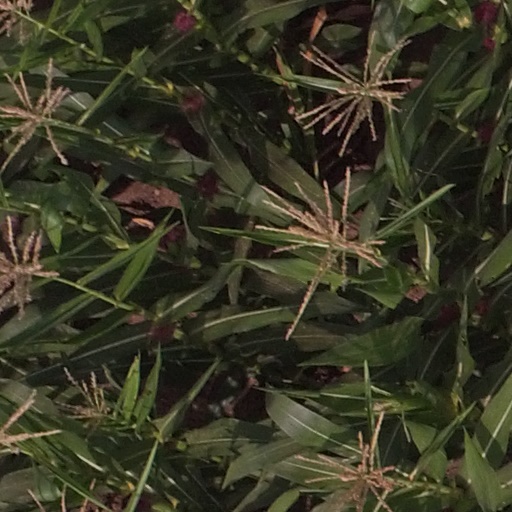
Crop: maize; corn